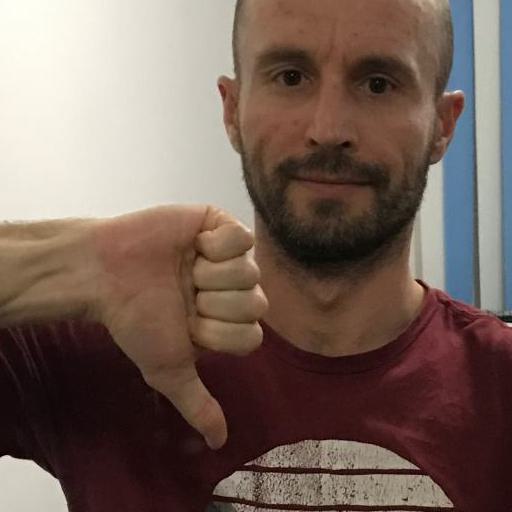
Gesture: dislike